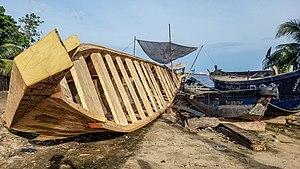
Une pirogue est un type d'embarcation longue et étroite, souvent fait d'un seul tronc d'arbre creusé, mue à la voile ou à la pagaie et est parfois équipée de balancier, utilisé en mer ou sur les lacs et rivières.